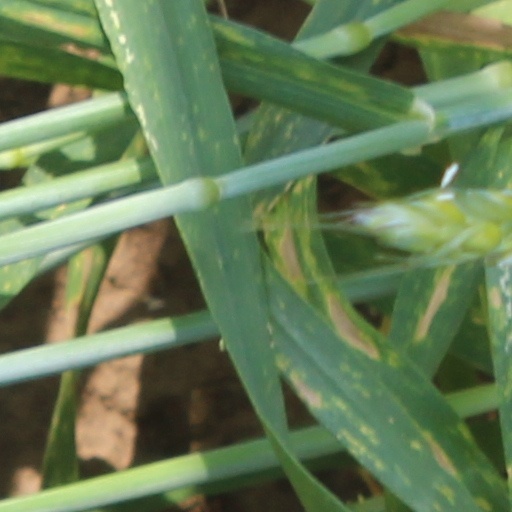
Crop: wheat